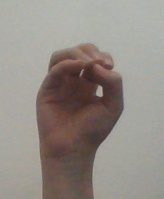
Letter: ha